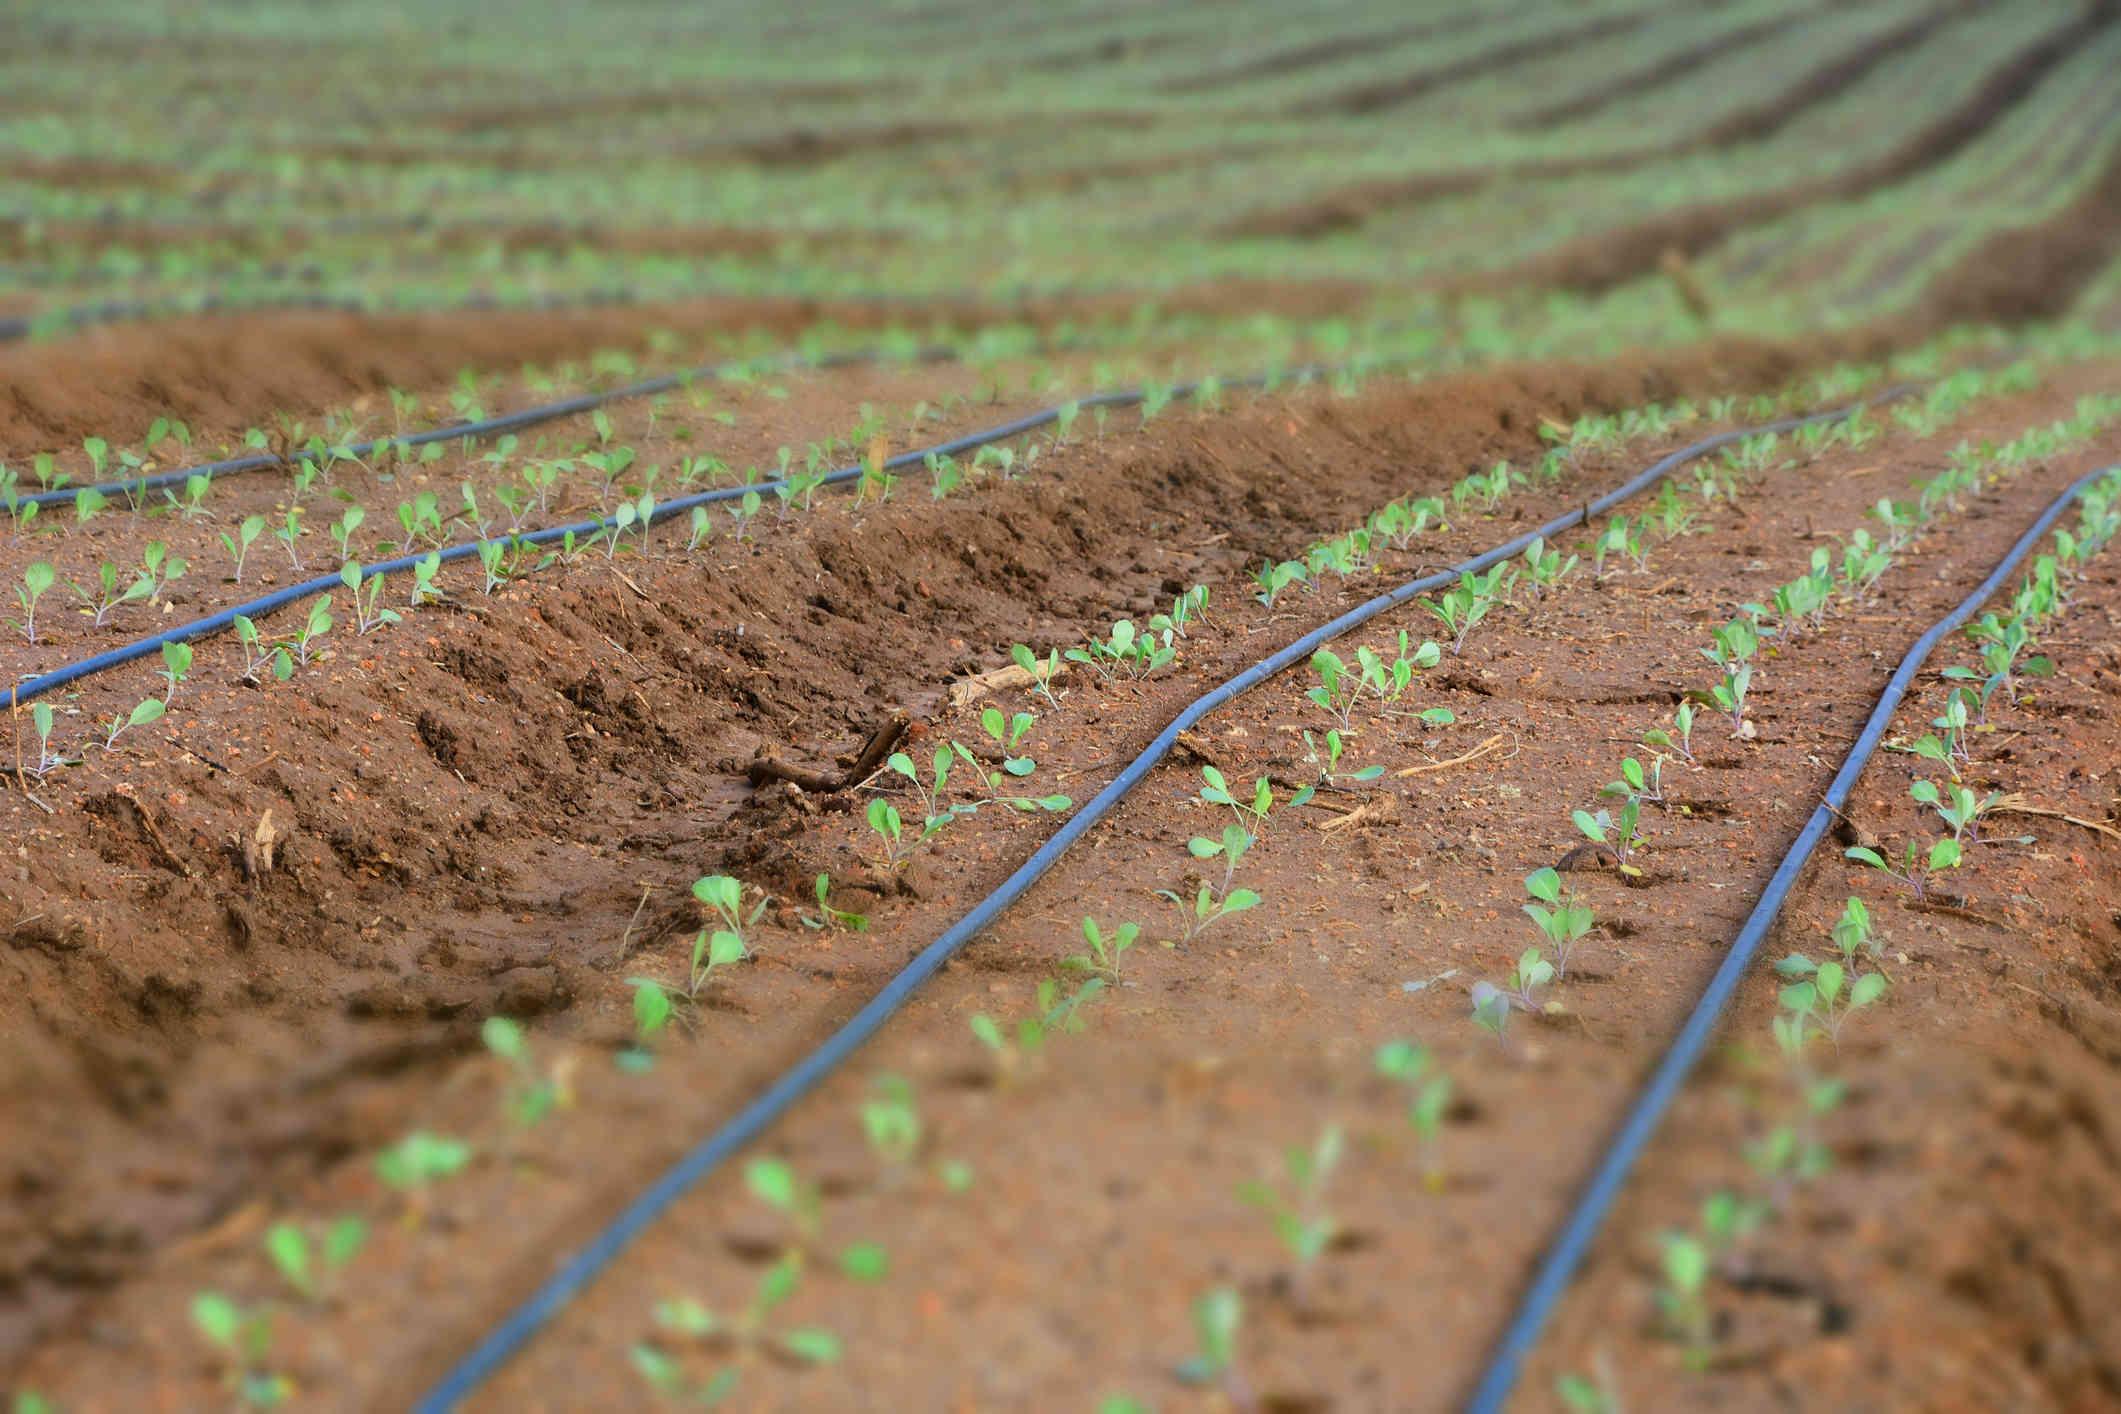
Shamba kubwa lenye mimea midogo michanga  iliyopandwa karibu na mistari mirefu. Kila mstari wa mimea una bomba jeusi lenye umwagiliaji wa matone likipita kando yake, likionyesha matumizi ya teknolojia ya kisasa ya kilimo. Udongo waonekana kuwa wenye rutuba na mimea inakua vizuri.